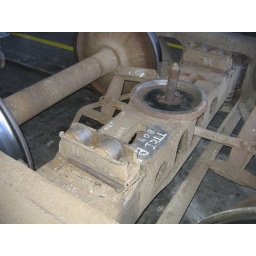
A freight car truck from above